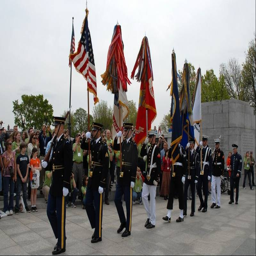
the trip includes a visit .